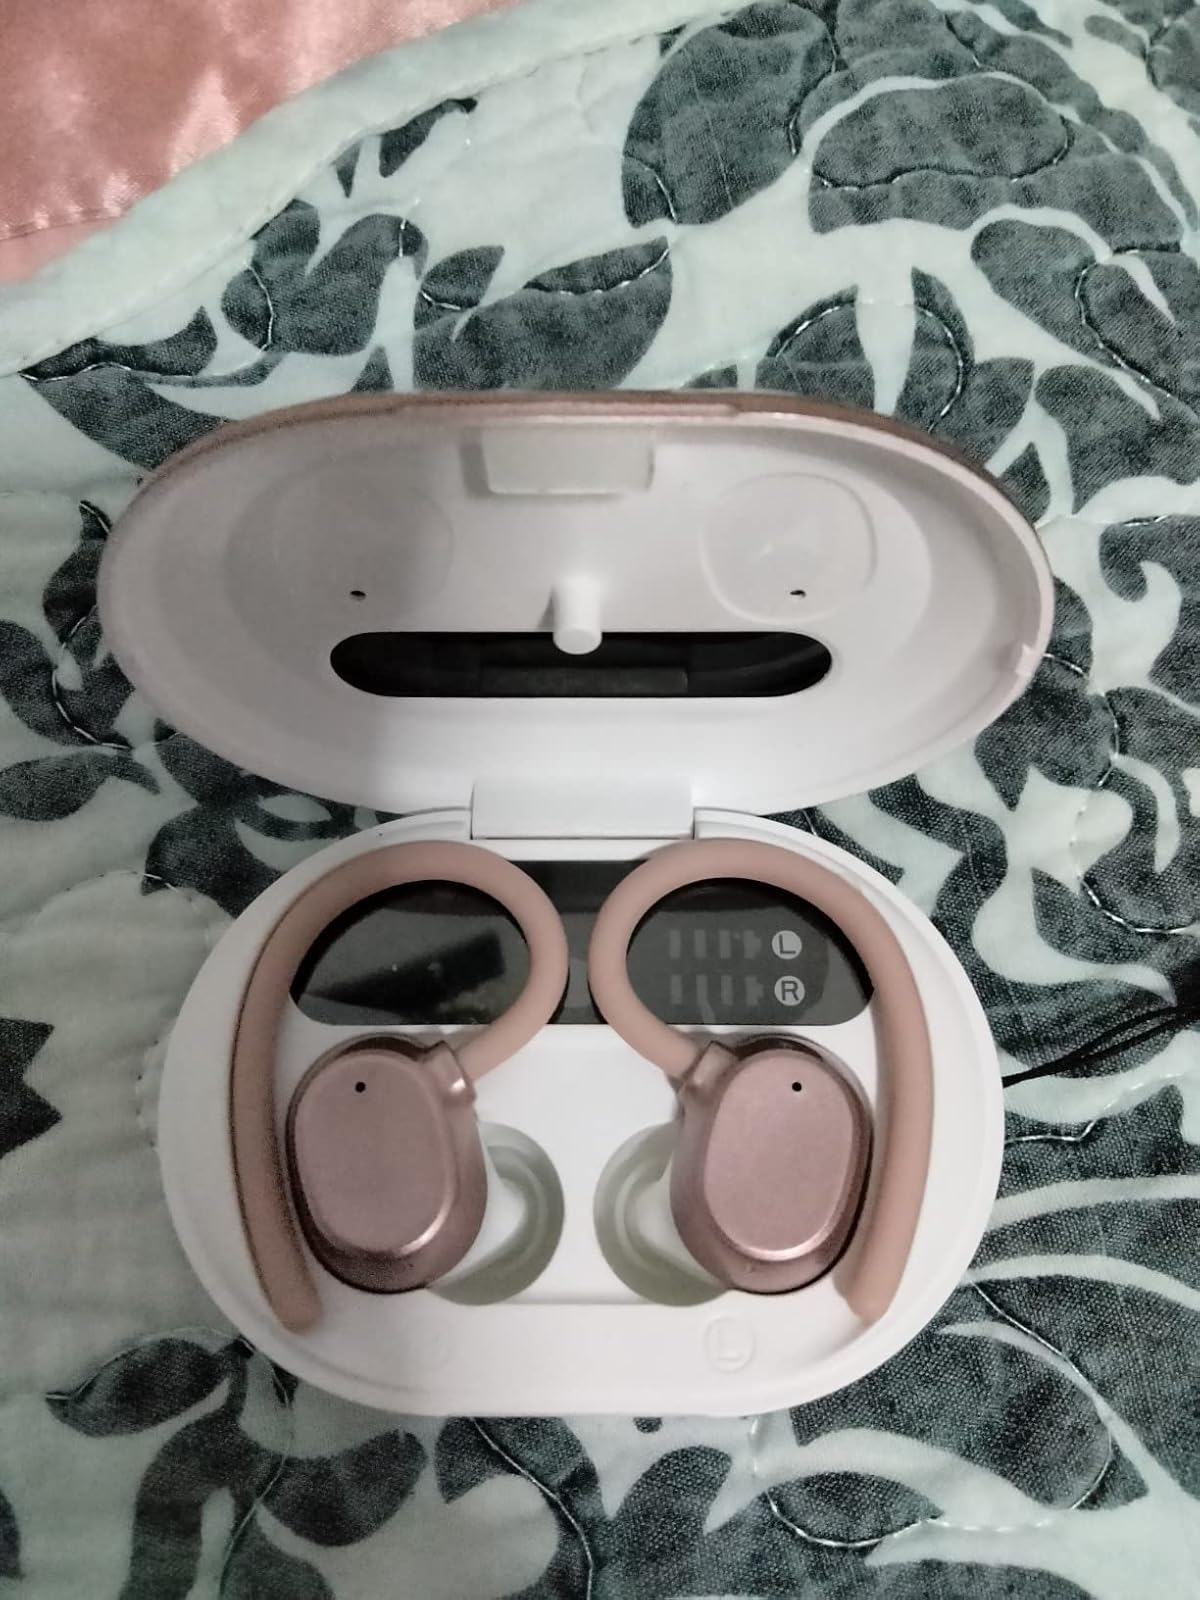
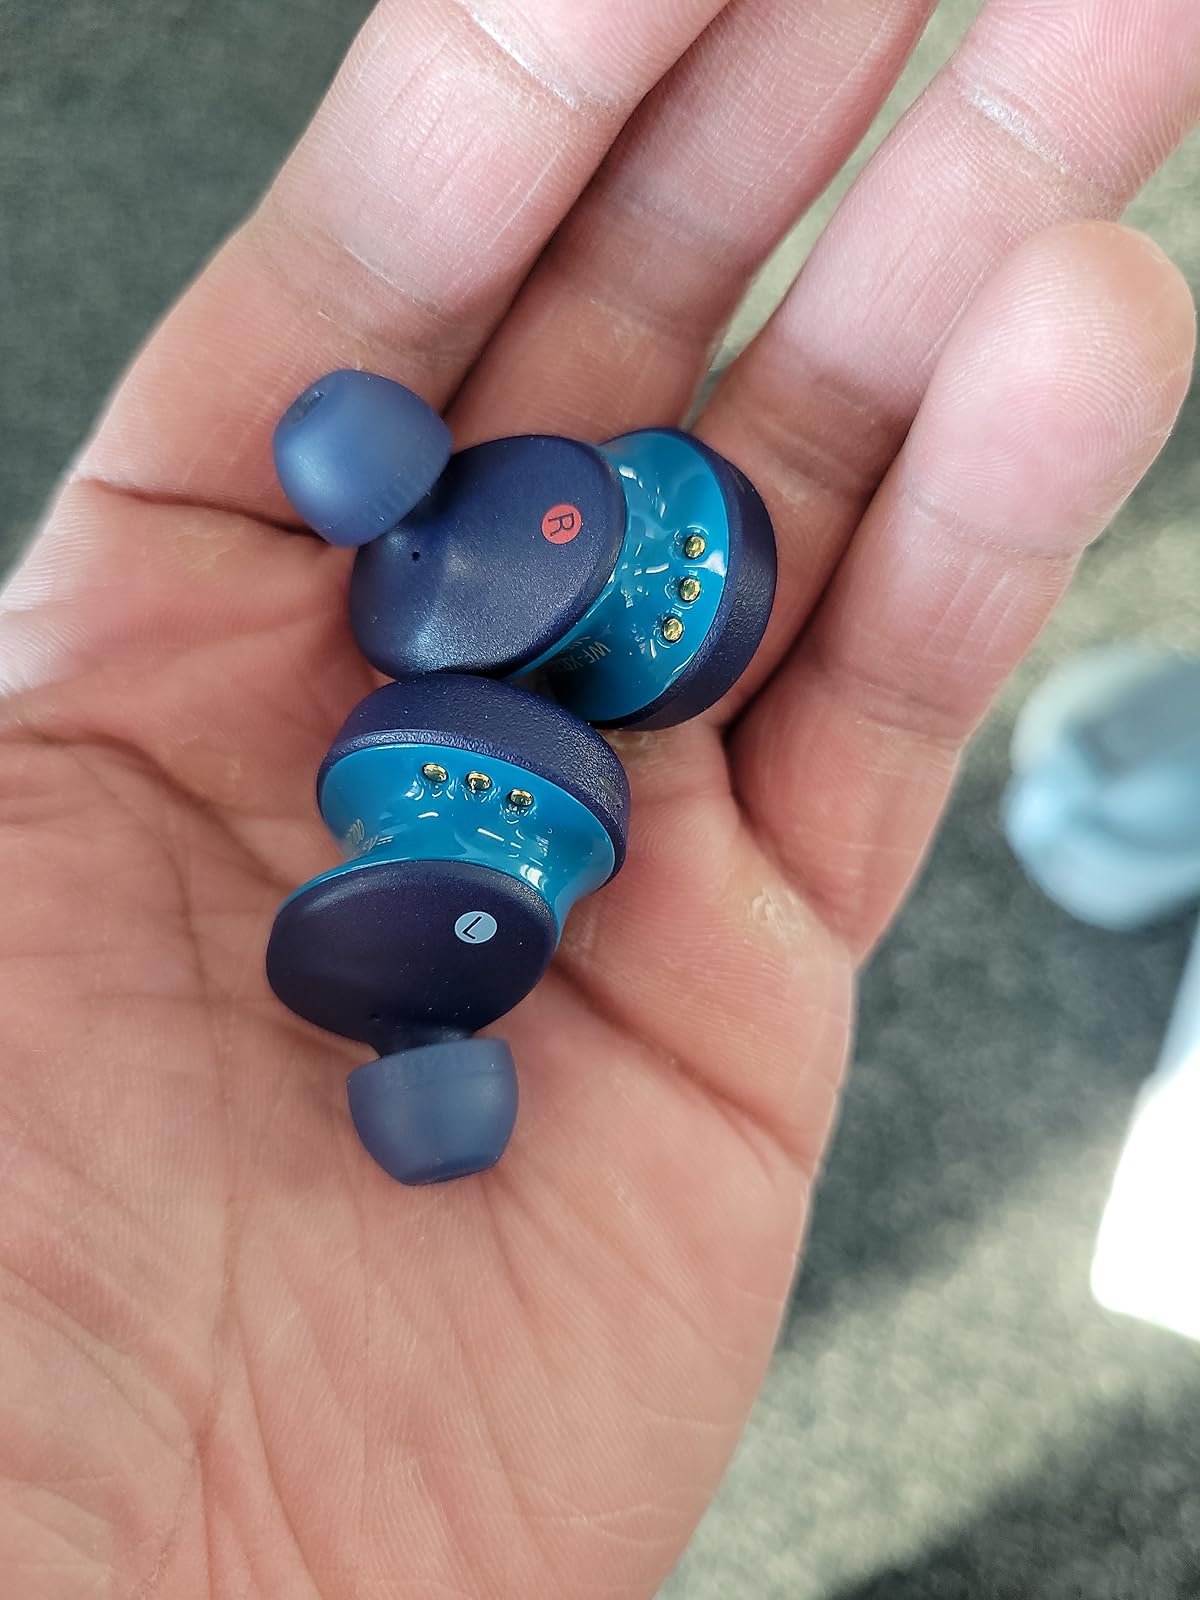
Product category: earbuds
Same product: no